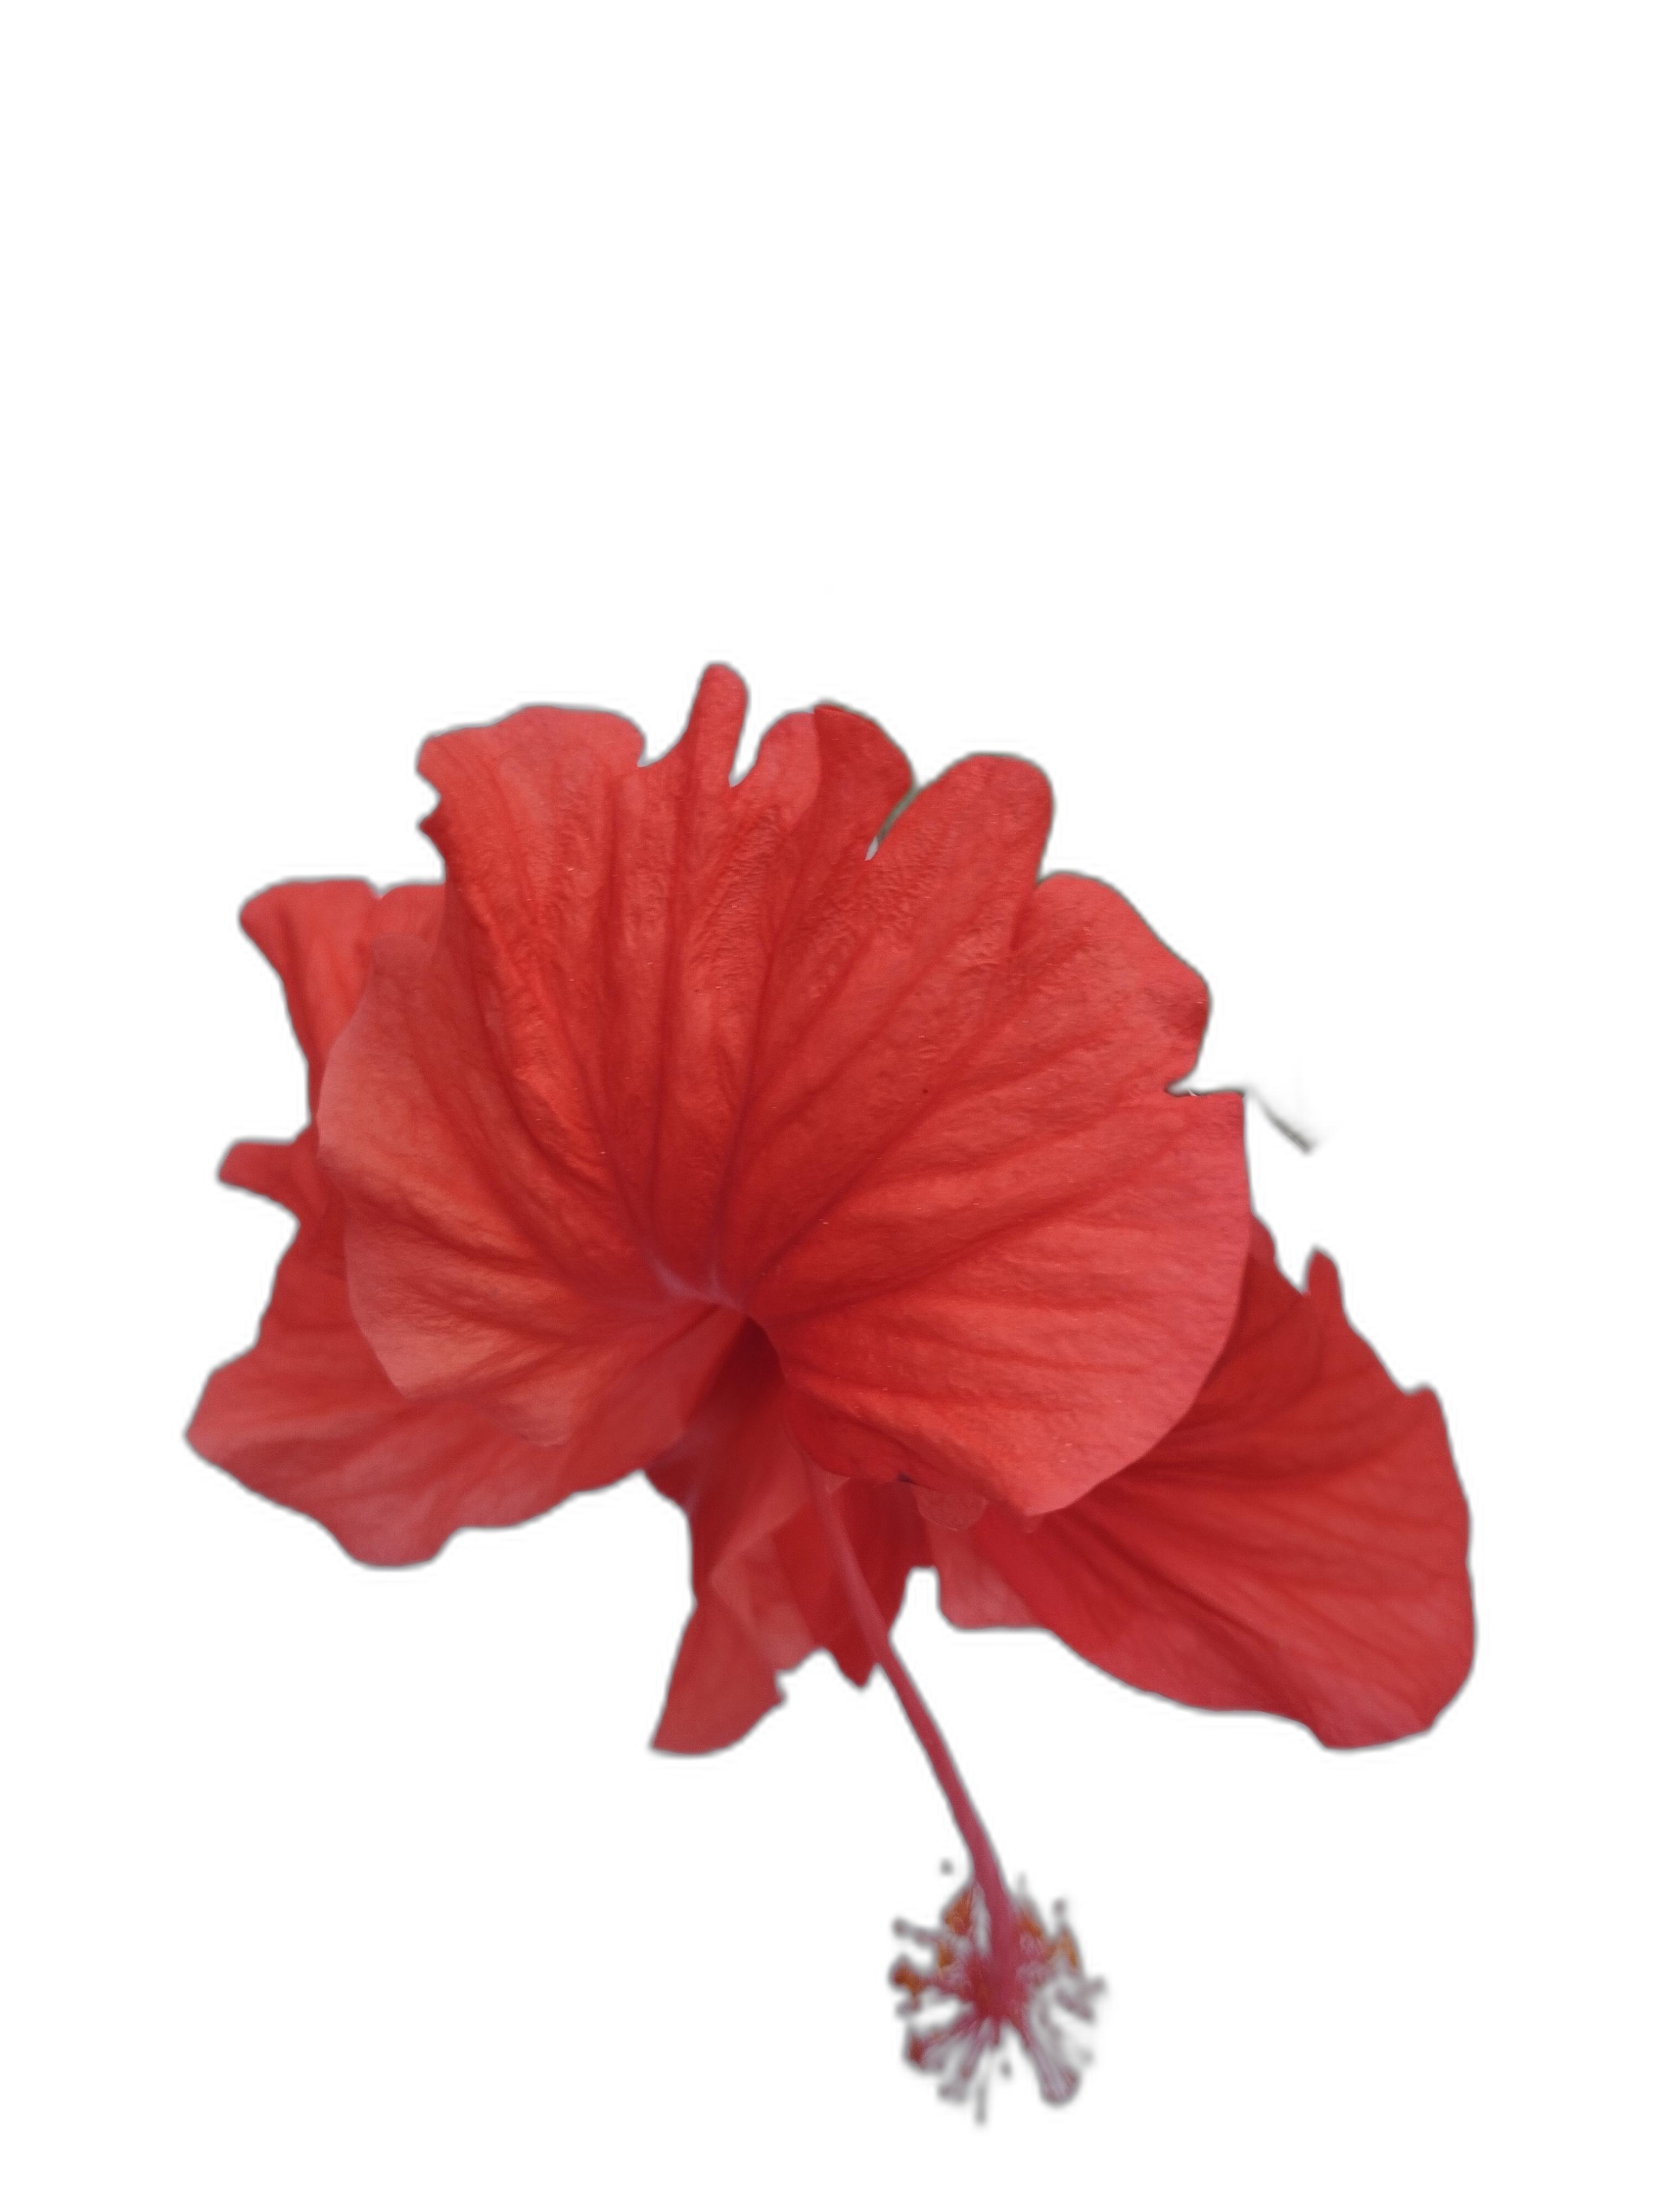
Label: Hibiscus